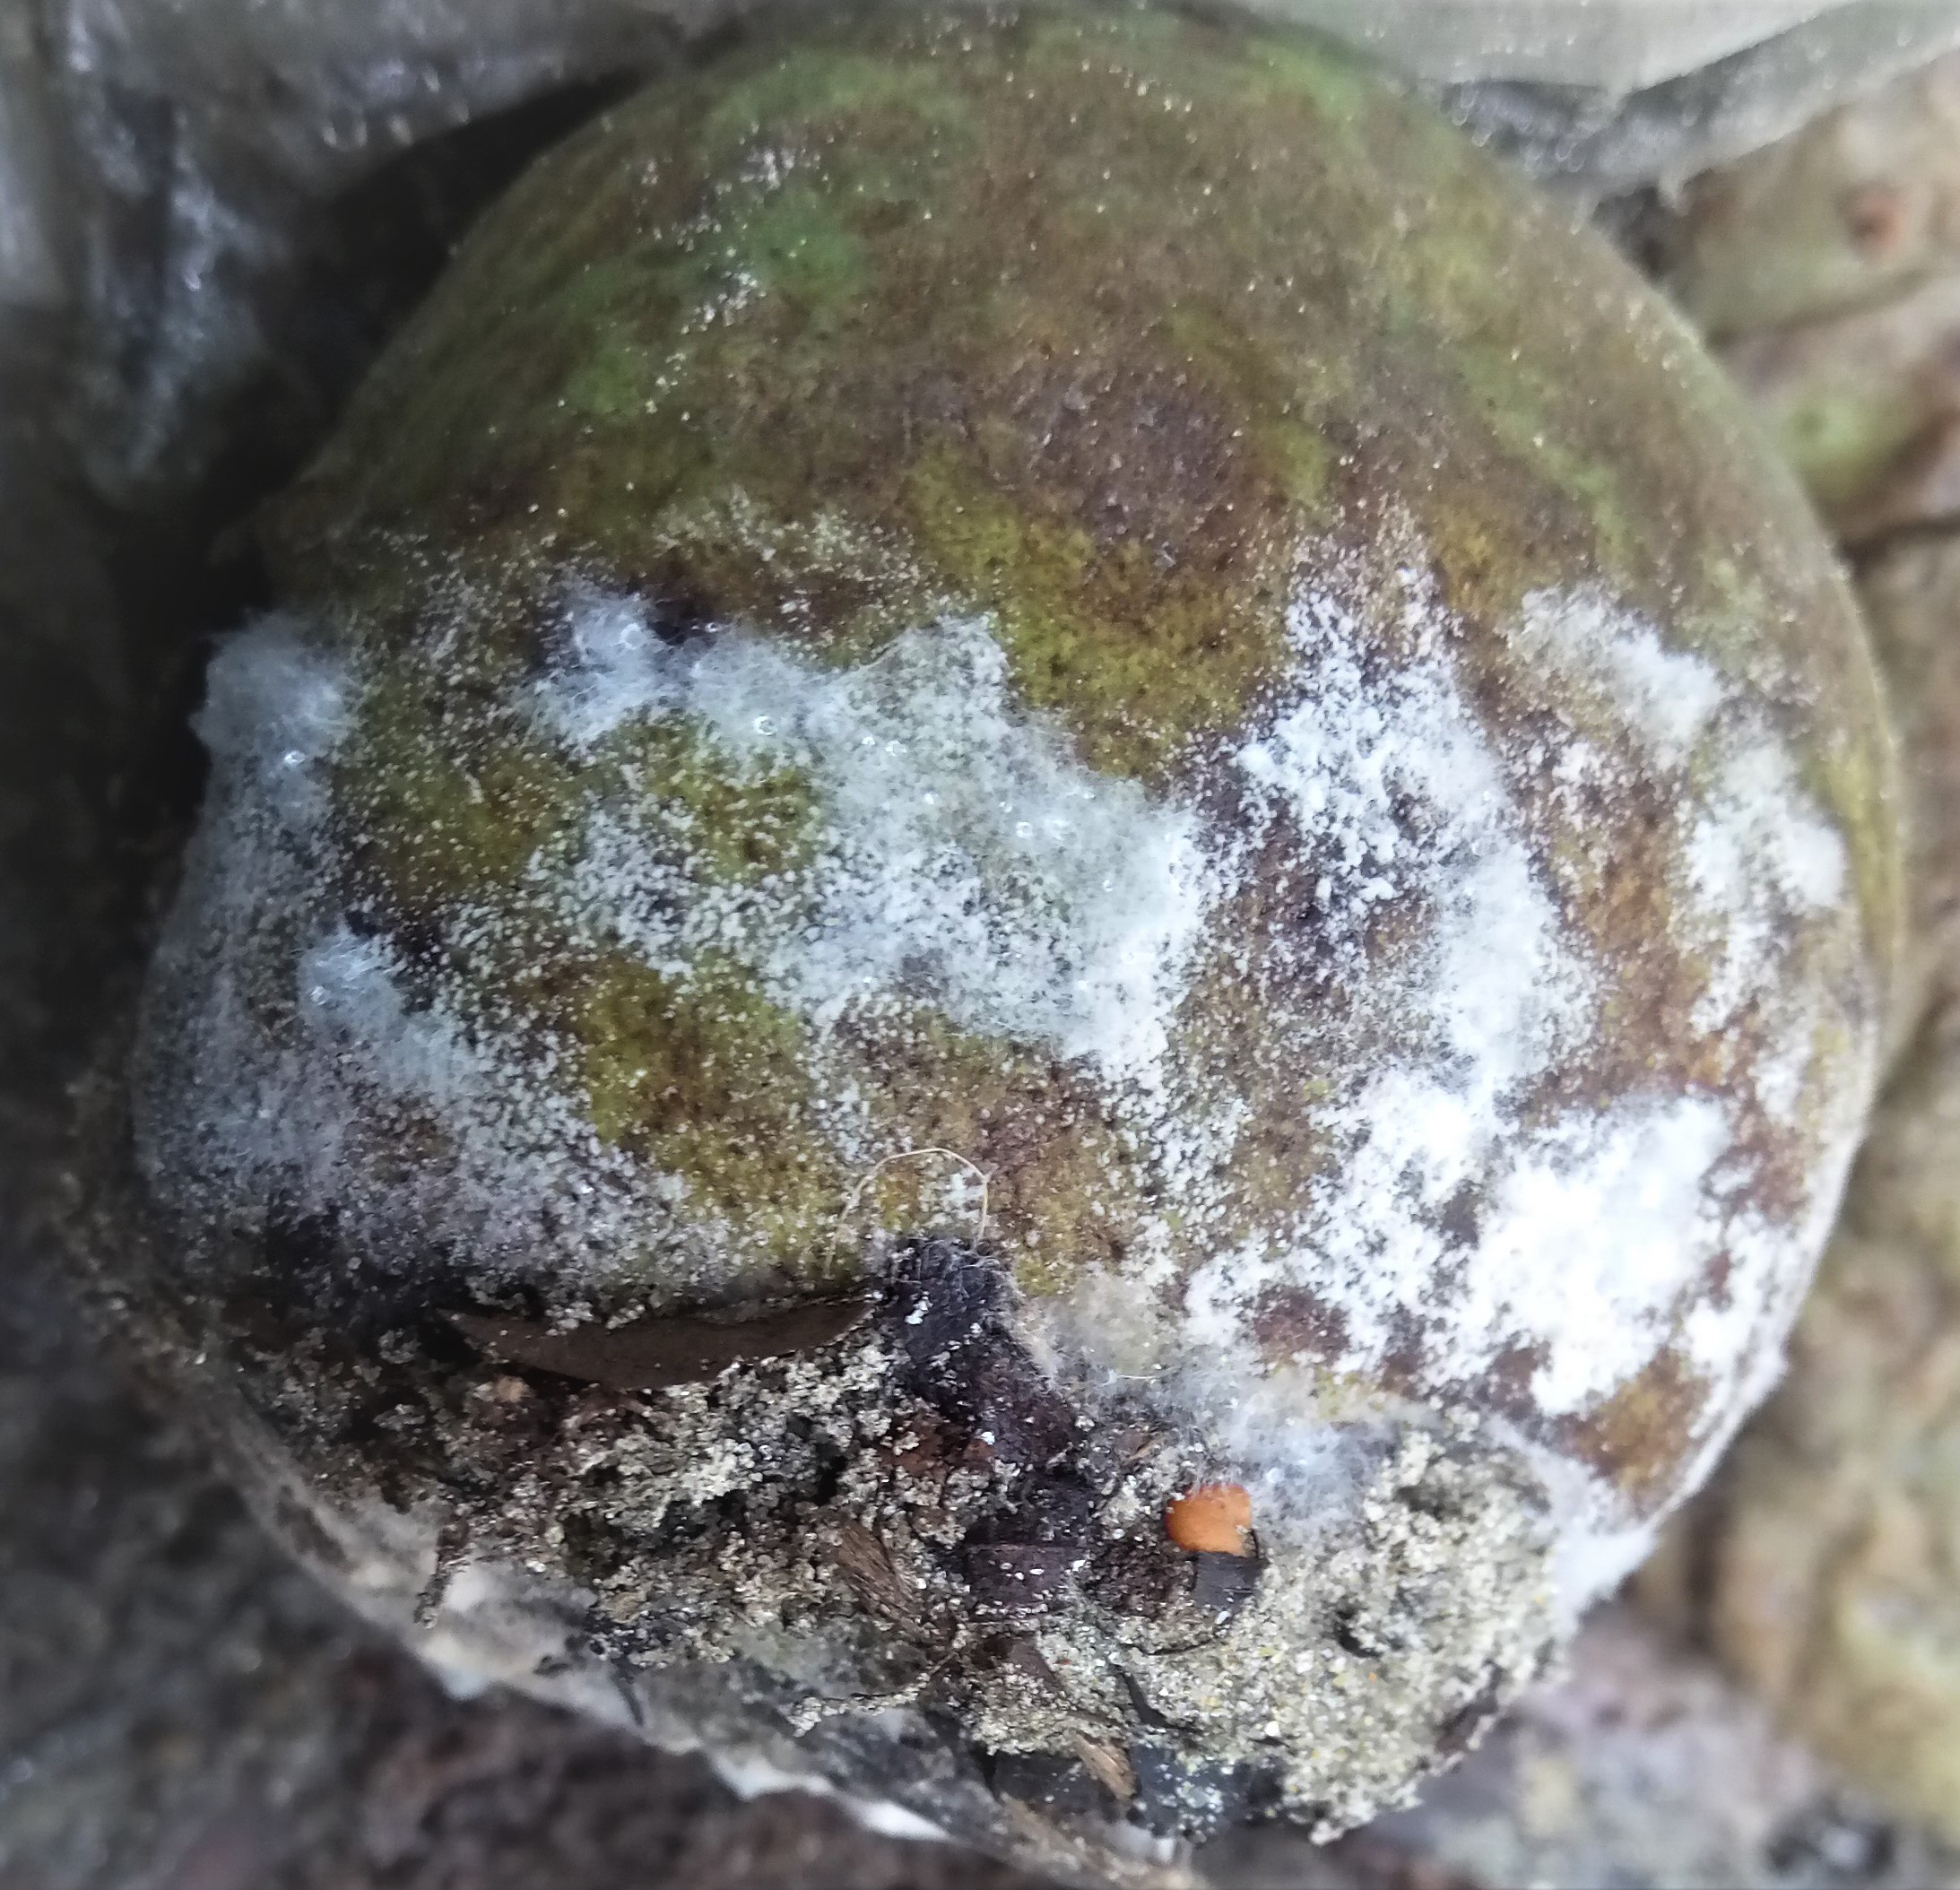
Label: Phytopthora